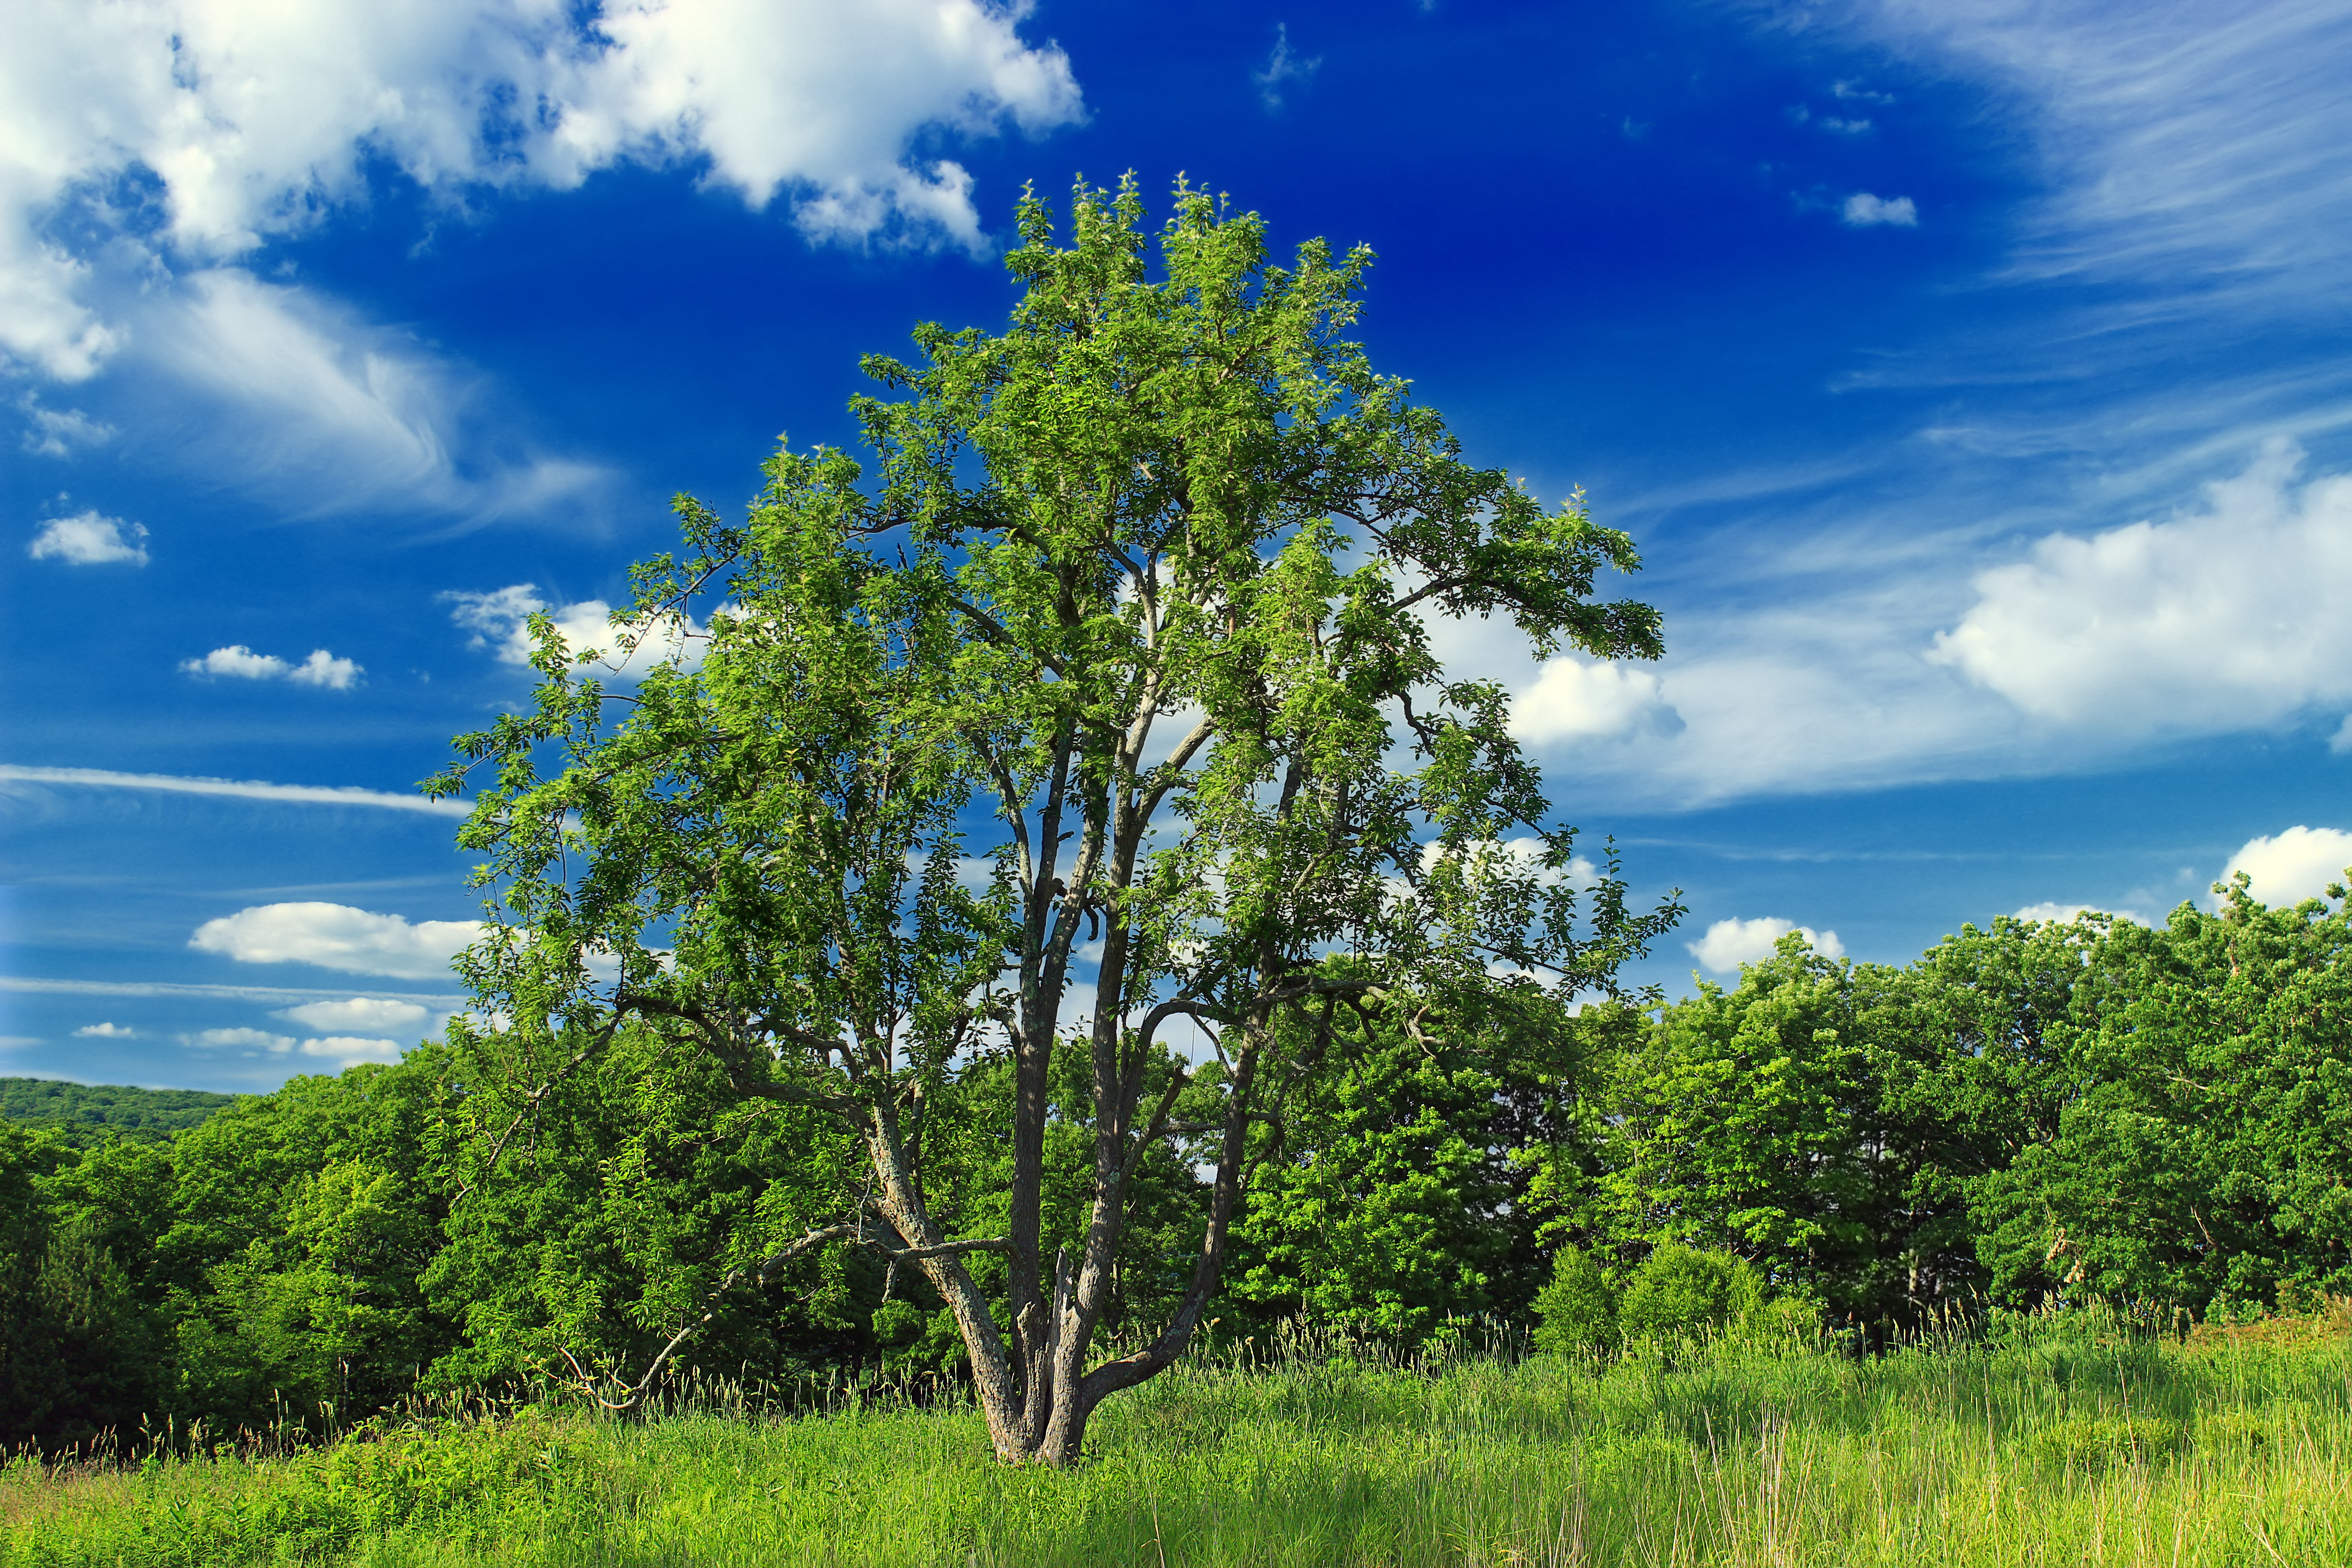
landscape, tree, nature, forest, grass, cloud, plant, sky, field, meadow, prairie, sunlight, leaf, hill, flower, summer, green, cumulus, trees, clouds, cc0, publicdomain, grassland, vegetation, shrub, lycomingcounty, pennsylvania, endlessmountains, loyalsockstateforest, sugarcampmountain, sugarcampmountainroad, woodland, habitat, ecosystem, rural area, flowering plant, biome, natural environment, woody plant, land plant